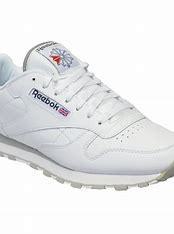
Brand: Reebok
Model: Classic